Sports in Syracuse

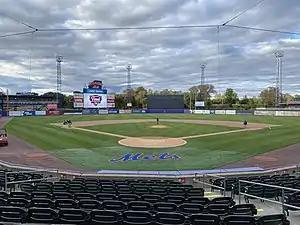
NBT Bank Stadium is home to the Syracuse Mets

Syracuse, New York, United States, is a top-division, minor-league and college sports city. Teams include the Syracuse Mets of AAA Baseball and the Syracuse Crunch of the AHL. The most attended sporting events in Syracuse are those of the NCAA Division I Syracuse University Orange.